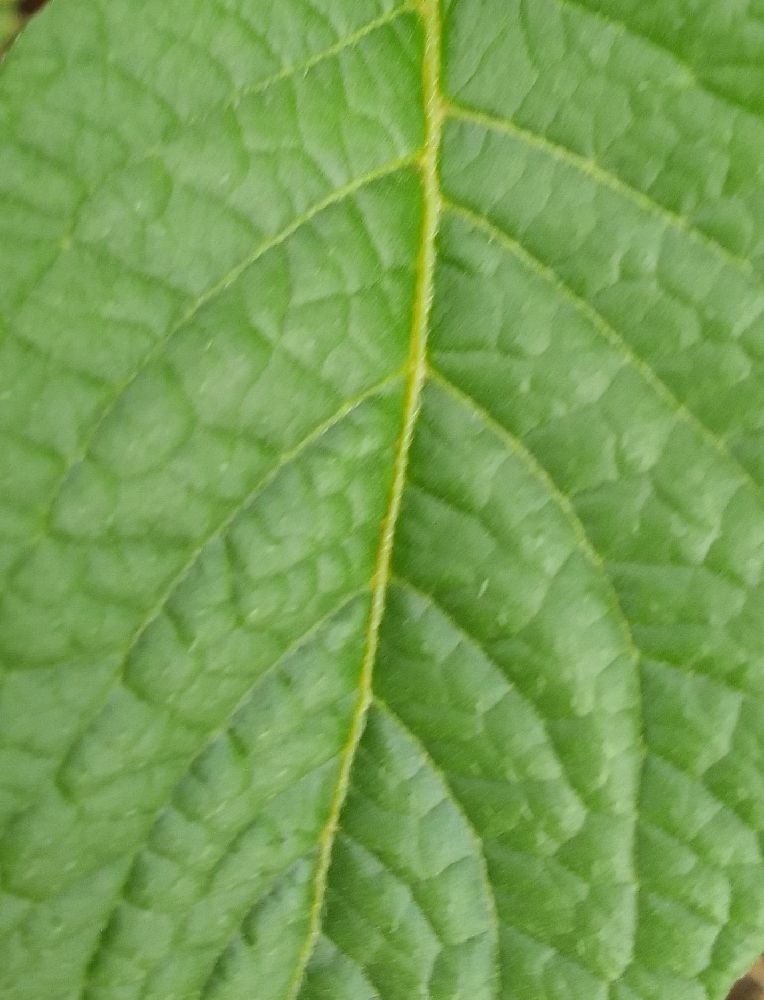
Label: Healthy